Common sunflower

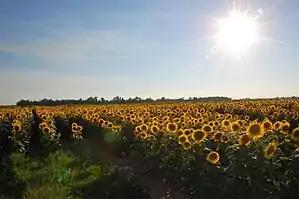
Flower heads facing east, away from the late afternoon sun

A common misconception is that flowering sunflower heads track the Sun across the sky. Although immature flower buds exhibit this behaviour, the mature flowering heads point in a fixed (and typically easterly) direction throughout the day. This old misconception was disputed in 1597 by the English botanist John Gerard, who grew sunflowers in his famous herbal garden: "[some] have reported it to turn with the Sun, the which I could never observe, although I have endeavored to find out the truth of it." The uniform alignment of sunflower heads in a field might give some people the false impression that the flowers are tracking the Sun.